Michalina Stefanowska

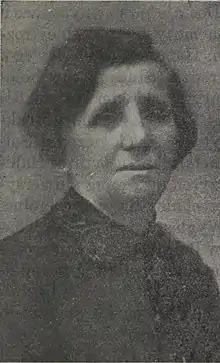
Stefanowska in 1930

Michalina Stefanowska (November 20, 1855 – December 15, 1942) was a Polish neurophysiologist and biologist. She was a member of the Poznań Society of Friends of Sciences and the second woman (following Marie Curie) to become a member of the Polish Academy of Learning.